2012 Honda Grand Prix of St. Petersburg

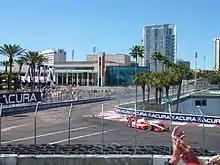
Hélio Castroneves making the run down Dan Wheldon Way on the final lap of the 2012 Honda Grand Prix of St. Petersburg.

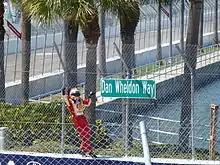
Hélio Castroneves stopped on Dan Wheldon Way (Turn 10) victory lap after winning the 2012 Honda Grand Prix of St. Petersburg to pay respects to the sign honouring the late resident of the city, a two-time Indianapolis 500 champion.

This race was the first race since Dan Wheldon was killed in an accident, five month earlier during the 2011 IZOD IndyCar World Championship at Las Vegas Motor Speedway in October 2011. It was also the first race run with the new ICONIC chassis by Dallara, which Wheldon was helping to develop and was named the "DW12" in his honor. This race also marked the first time since the end of the 2005 season that Honda wouldn't be IndyCar's exclusive engine supplier. Chevrolet re-entered Indy racing for the first time since that season and Lotus was the third supplier.